Interoceanic Railway of Mexico

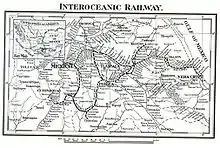
1912 map

The Interoceanic Railway of Mexico ("Ferrocarril Interoceánico de México") was one of the primary pre-nationalization railways of Mexico. Incorporated in Great Britain in 1888 to complete an unfinished project and compete with the Mexican Railway, it completed a narrow gauge main line from Mexico City to Veracruz in 1891. Branches included Mexico City to Puente de Ixtla (the constructed part of an incomplete line to Acapulco), Puebla to Cuautla, Atencingo to Tlancualpicán, and a cutoff between Oriental and Santa Clara (bypassing Puebla). Through subsidiary Mexican Eastern Railroad, the Interoceanic acquired a branch from San Marcos to Teziutlán in 1902, and in January 1910 it began operating the Mexican Southern Railway from Puebla to Oaxaca under lease. The Mexican government acquired control of the Interoceanic in 1903, and subsequently sold it to the National Railroad of Mexico in exchange for ownership of that company.